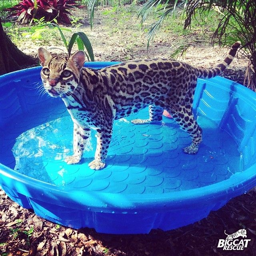
artist got her very own pool to play in !